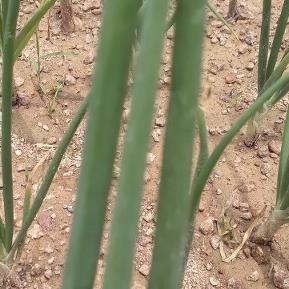
Crop: Onion
Condition: healthy-leaf